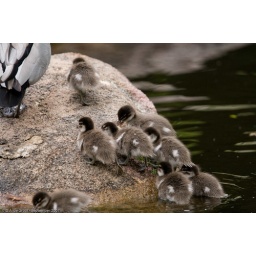
Australin Wood Duck ducklings, having a nibble on some grass on a rock in the middle of the pond.